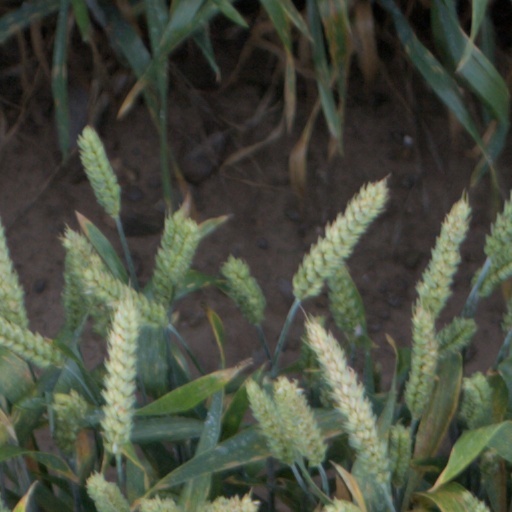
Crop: wheat